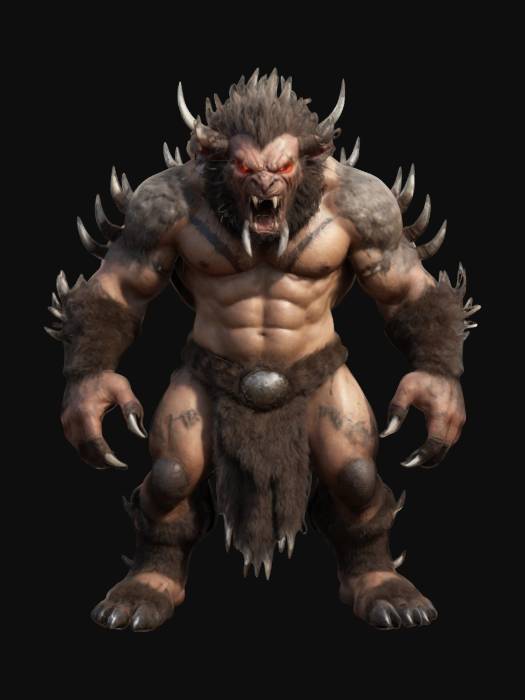
미적 점수 (1~10점): 8